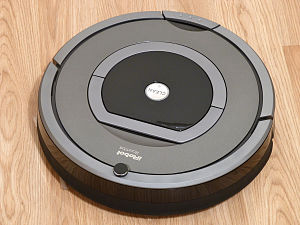
Robotstøvsuger
IRobot Roomba 780.
En Robotstøvsuger er en støvsuger som har fået et avanceret navigationsapparat der gør at den selv kan navigere rundt i hjemmet og gøre rent. Den kan køre på de fleste typer af gulvbelægning, og indstiller børsterne automatisk efter det. De første kommercielt fremstillede robotstøvsugere kom på markedet i 2001.